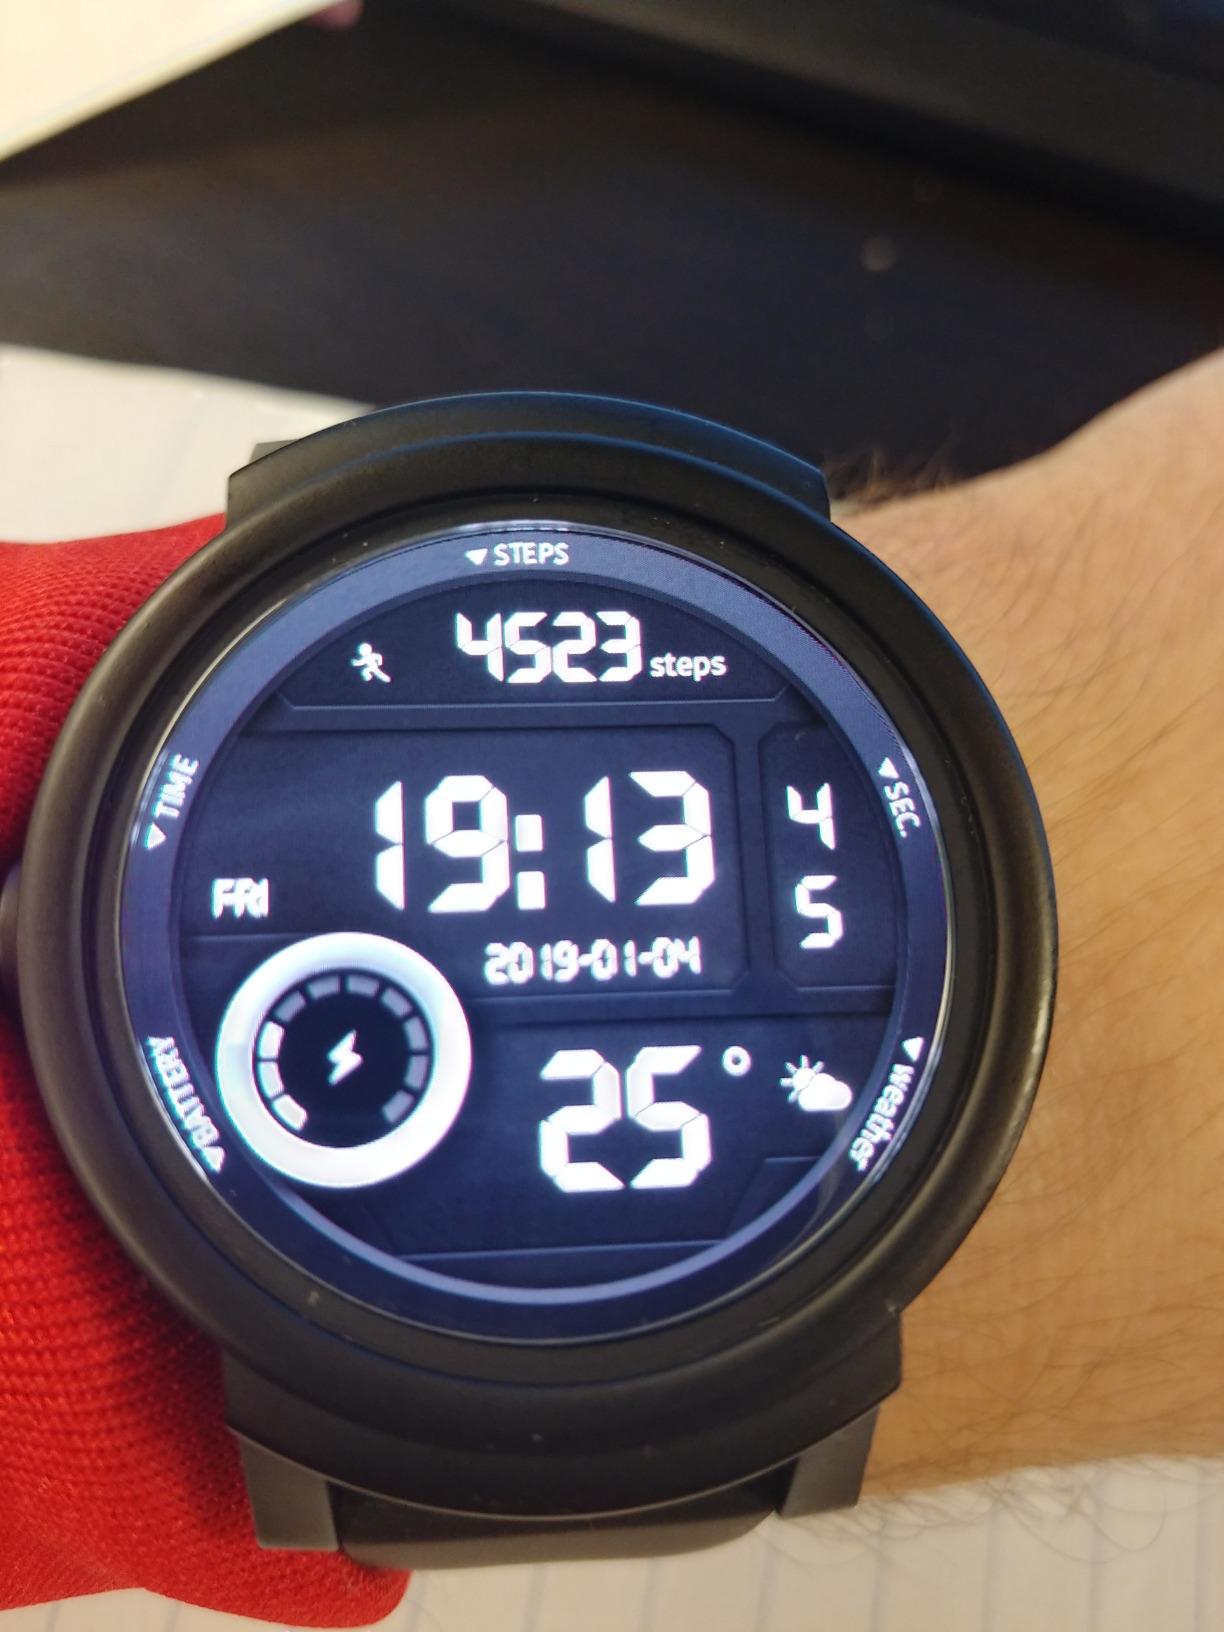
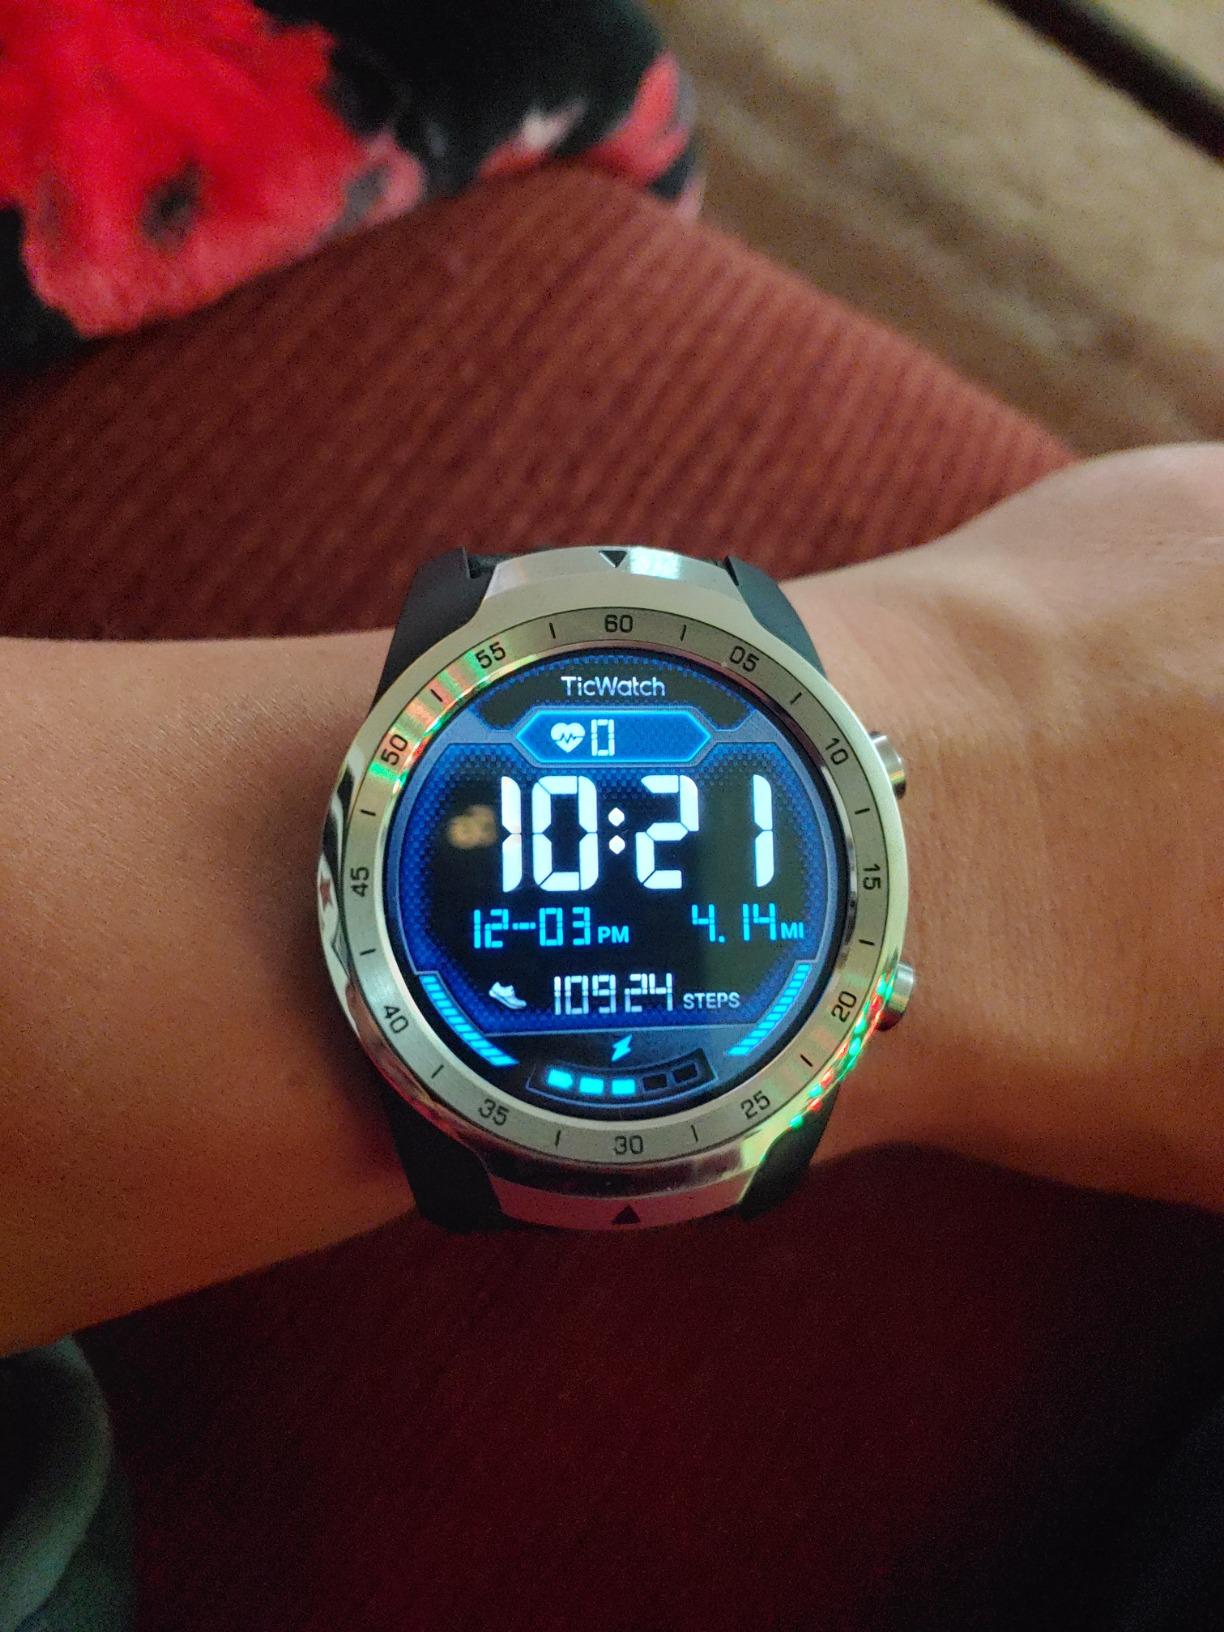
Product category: smartwatch
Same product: no